Sala Sporturilor (Constanța)

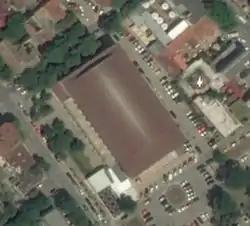

Sala Sporturilor is an indoor arena in Constanța, Romania. Its best known tenant is the men's basketball club Athletic Constanța.